Georges Bugnet

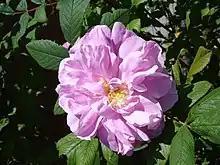
Rose cultivar 'Thérèse Bugnet', a hardy, scented, rose with few prickles, developed by Georges Bugnet

Bugnet was a self-taught botanist interested in finding useful trees and shrubs which could survive the harsh Canadian winters and provide income to farmers. He catalogued the local flora and corresponded with professional botanists about them.Bugnet homesteaded near Rich Valley, Alberta. His farm is now the Bugnet Plantation. He spent 25 years breeding roses; his 1950 introduction 'Thérèse Bugnet', an unusual hybrid involving three species, is still in commerce today. He also developed an apple which he called 'Paul Bugnet' and a plum called 'Claude Bugnet'. A forest reserve in Alberta is named after him, in honor of his silvicultural work.